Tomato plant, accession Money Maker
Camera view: tilt-top (135 deg); turntable rotation: 60 degrees
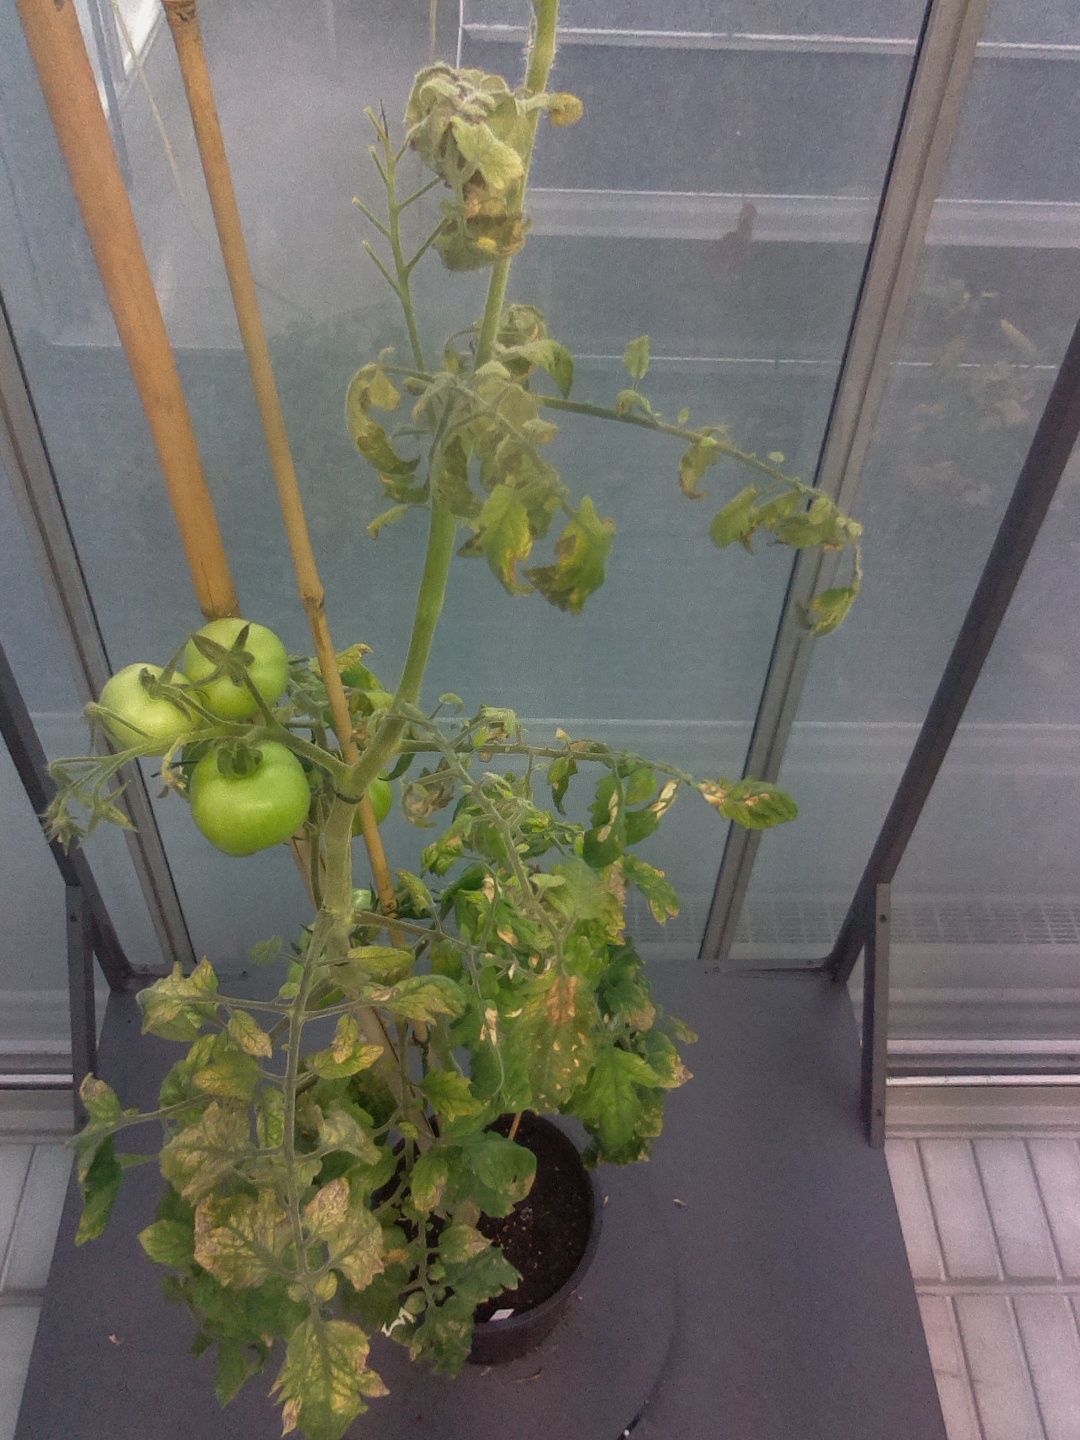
BBCH growth stage 77: 70%-80% of final fruit size